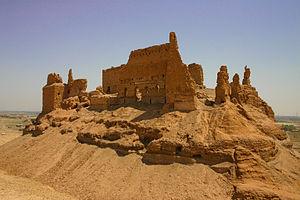
Qasr al-Rahba ou Qala`a ar-Rahba est une forteresse du XIIᵉ siècle, située sur la rive ouest de l’Euphrate, près de la ville d’Al-Mayadin en Syrie, dans la province de Deir ez-Zor.